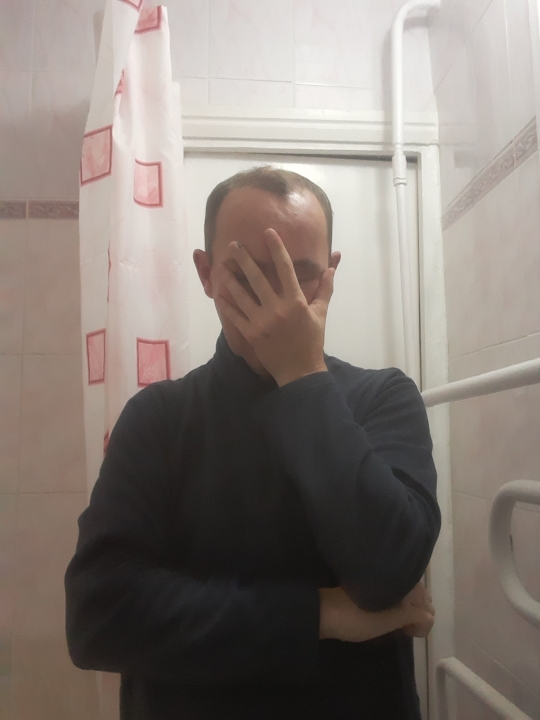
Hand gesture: no_gesture